Bedford Playground

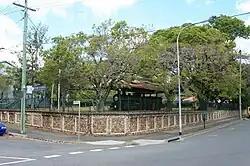
Bedford Playground, 2008

Bedford Playground is a heritage-listed playground at 8 Love Street, Spring Hill, City of Brisbane, Queensland, Australia. It was designed by Frank Gibson Costello and built from 1927 onwards, one of the builders being Sir Manuel Hornibrook. It is also known as Bedford Park and Spring Hill Playground. It was added to the Queensland Heritage Register on 9 May 1998.